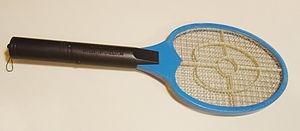
Un attrape-mouche est un appareil utilisé pour contrôler les populations de mouches à l'intérieur d'un local. Un attrape-mouche attire habituellement les insectes volants. Les insectes peuvent être soit tués, soit relâchés.